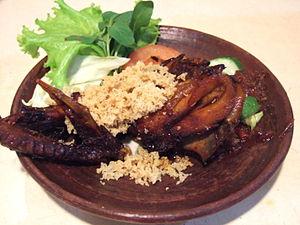
La cuisine indonésienne regroupe les plats habituellement consommés dans l'archipel indonésien. À l'image des langues, cultures et ethnies, la cuisine indonésienne est très riche et variée ; elle est basée sur les produits de la mer, des hautes terres et des plaines tropicales ; la cuisine indonésienne n'est pas saisonnière, bien que certains fruits ne soient disponibles qu'à certains moments de l'année. Elle est basée sur les très nombreux produits locaux, auxquels se sont ajoutés les nombreux apports successifs des migrations indienne, chinoise, arabe et européenne.
La cuisine javanaise est la cuisine des Javanais, une ethnie majoritaire en Indonésie, et plus précisément dans les provinces de Java central, Yogyakarta et Java oriental. Bien que la cuisine de Sumatra soit connue pour ses épices et ses influences indiennes et arabes, la cuisine javanaise est plus marquée par son originalité et sa simplicité. Certains plats peuvent toutefois être marqués par des influences étrangères, et notamment chinoises.